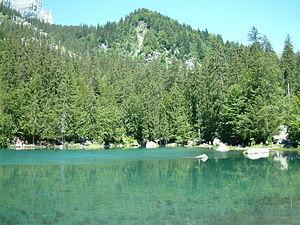
Le lac Vert est un lac naturel français situé en Haute-Savoie, sur la commune de Passy.
Kaamelott est une série télévisée française humoristique et dramatique de fantasy historique créée par Alexandre Astier, Alain Kappauf et Jean-Yves Robin et diffusée entre le 3 janvier 2005 et le 31 octobre 2009 sur M6.
Passy est une commune française située dans le département de la Haute-Savoie, en région Auvergne-Rhône-Alpes.